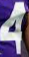
Number: 4